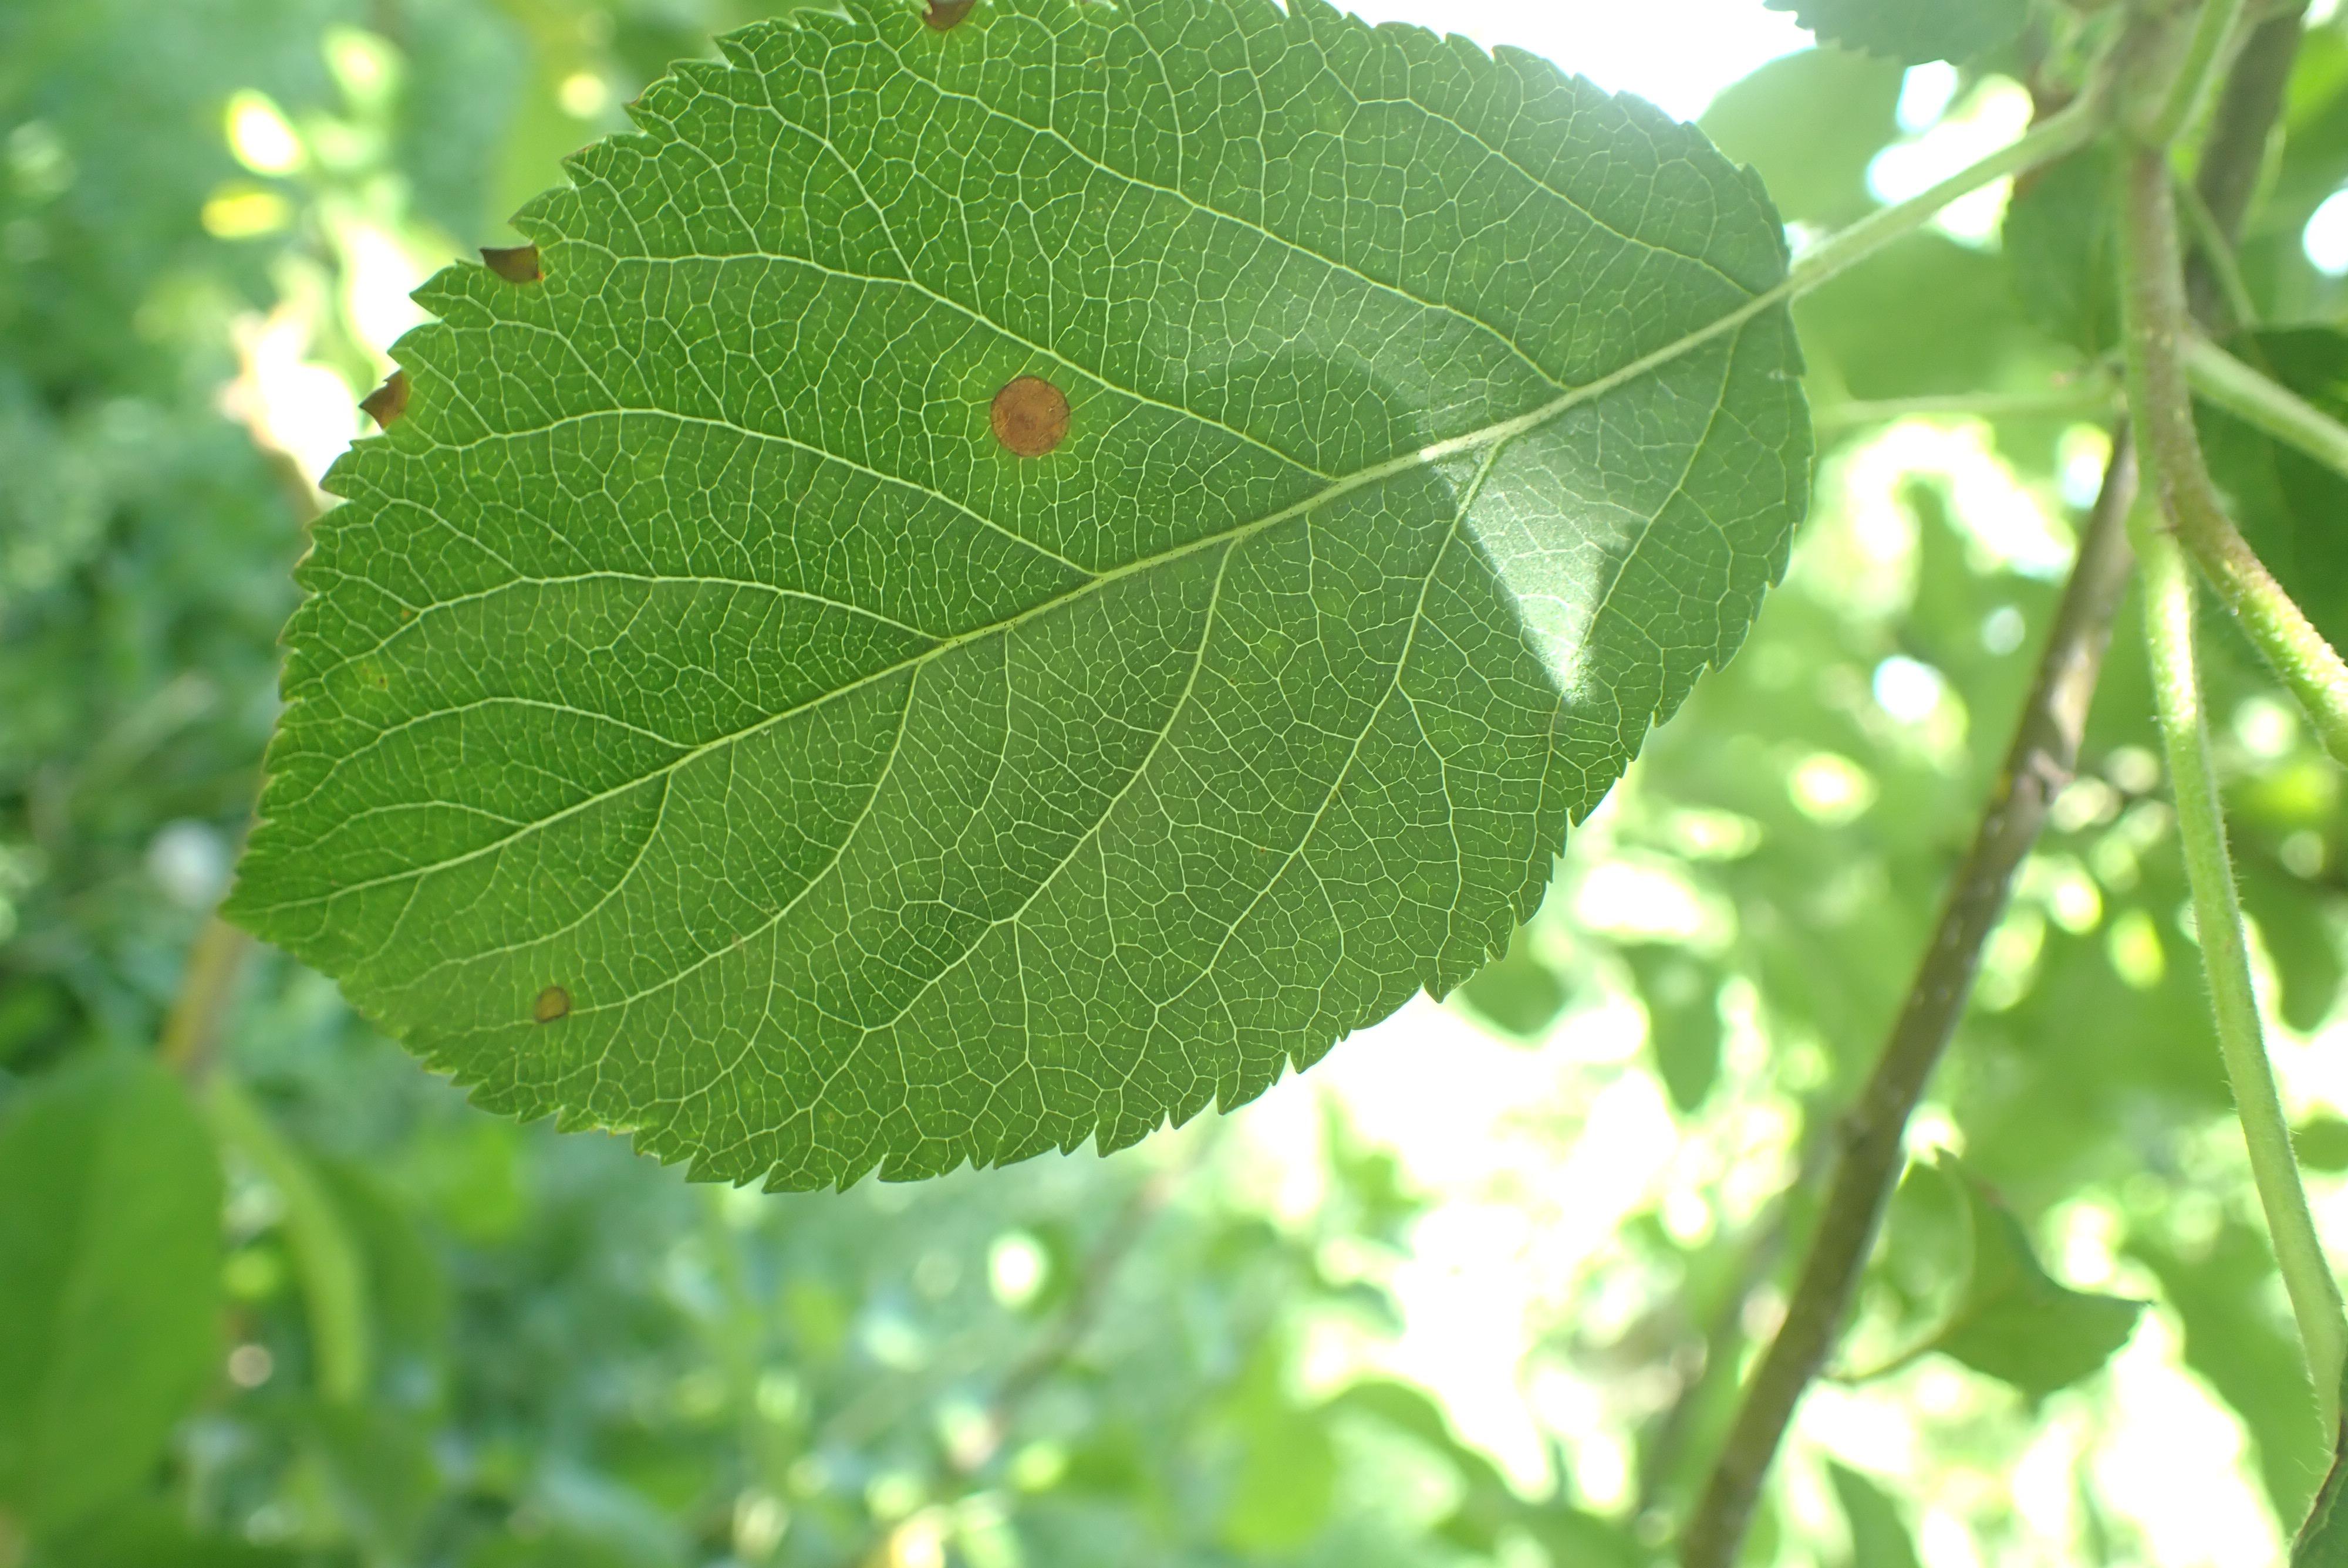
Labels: frog_eye_leaf_spot